Siyabonga Cwele

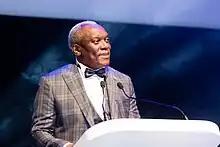
Cwele at ITU Telecom World, 11 September 2018

After Cwele resigned from frontline politics, President Ramaphosa designated him as South African Ambassador to China. Although the "Sunday Times" reported in March 2020 that he had been denied the requisite security clearance, he arrived in Beijing on 4 December 2020 and presented his diplomatic credentials on 23 December. He was not re-elected to the ANC National Executive Committee when his term expired in December 2022.